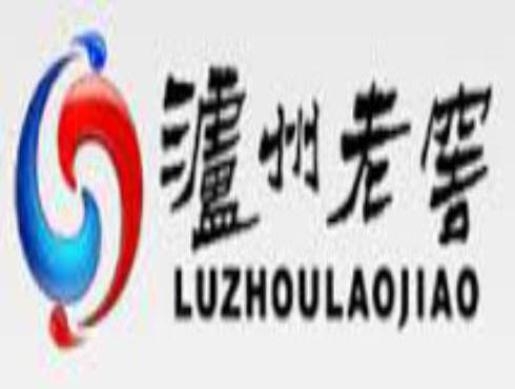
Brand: luzhoulaojiao-2
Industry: Food